History of New York City

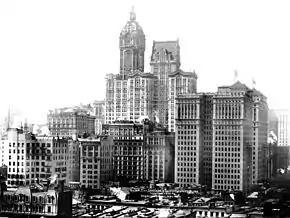
New York's Singer Building was the world's tallest building when completed in 1908. It was demolished in 1968.

The Stamp Act and other British measures fomented dissent, particularly among Sons of Liberty who maintained a long-running skirmish with locally stationed British troops over Liberty Poles from 1766 to 1776. The Stamp Act Congress met in New York City in 1765 in the first organized resistance to British authority across the colonies. After the major defeat of the Continental Army in the Battle of Long Island in late 1776, General George Washington withdrew to Manhattan Island, but with the subsequent defeat at the Battle of Fort Washington the island was effectively left to the British. The city became a haven for loyalist refugees, becoming a British stronghold for the entire war. Consequently, the area also became the focal point for Washington's espionage and intelligence-gathering throughout the war.